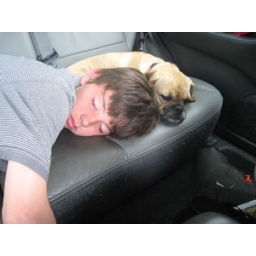
L. and Bella in the car on the way home from the hamptons.